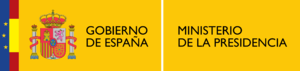
Le ministère de la Présidence, des Relations avec les Cortes et de la Mémoire démocratique est le département ministériel chargé des relations institutionnelles, de la coordination interministérielle et de la mémoire historique en Espagne.